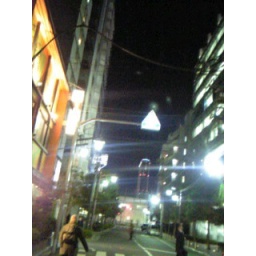
night road around buildings